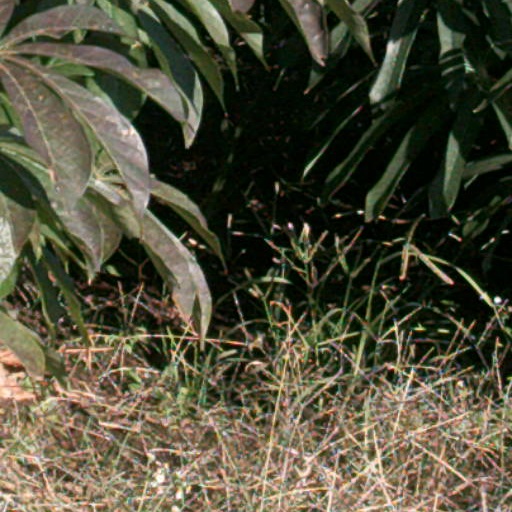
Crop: cassava